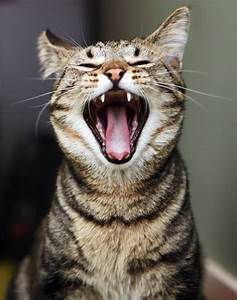
Label: cat